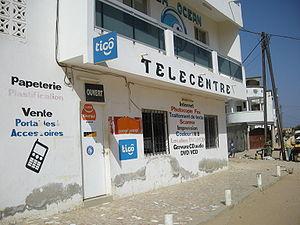
Un télécentre est un espace public grâce auquel des utilisateurs peuvent avoir accès à des ordinateurs, à l’Internet et à d’autres technologies de l'information et de la communication, pour leur permettre de collecter de l’information, de l'emmagasiner, de la traiter et de la communiquer, tout en facilitant une meilleure connaissance et une meilleure expertise pratique des systèmes numériques.
Le Sénégal, en forme longue la république du Sénégal, est un État d'Afrique de l'Ouest.